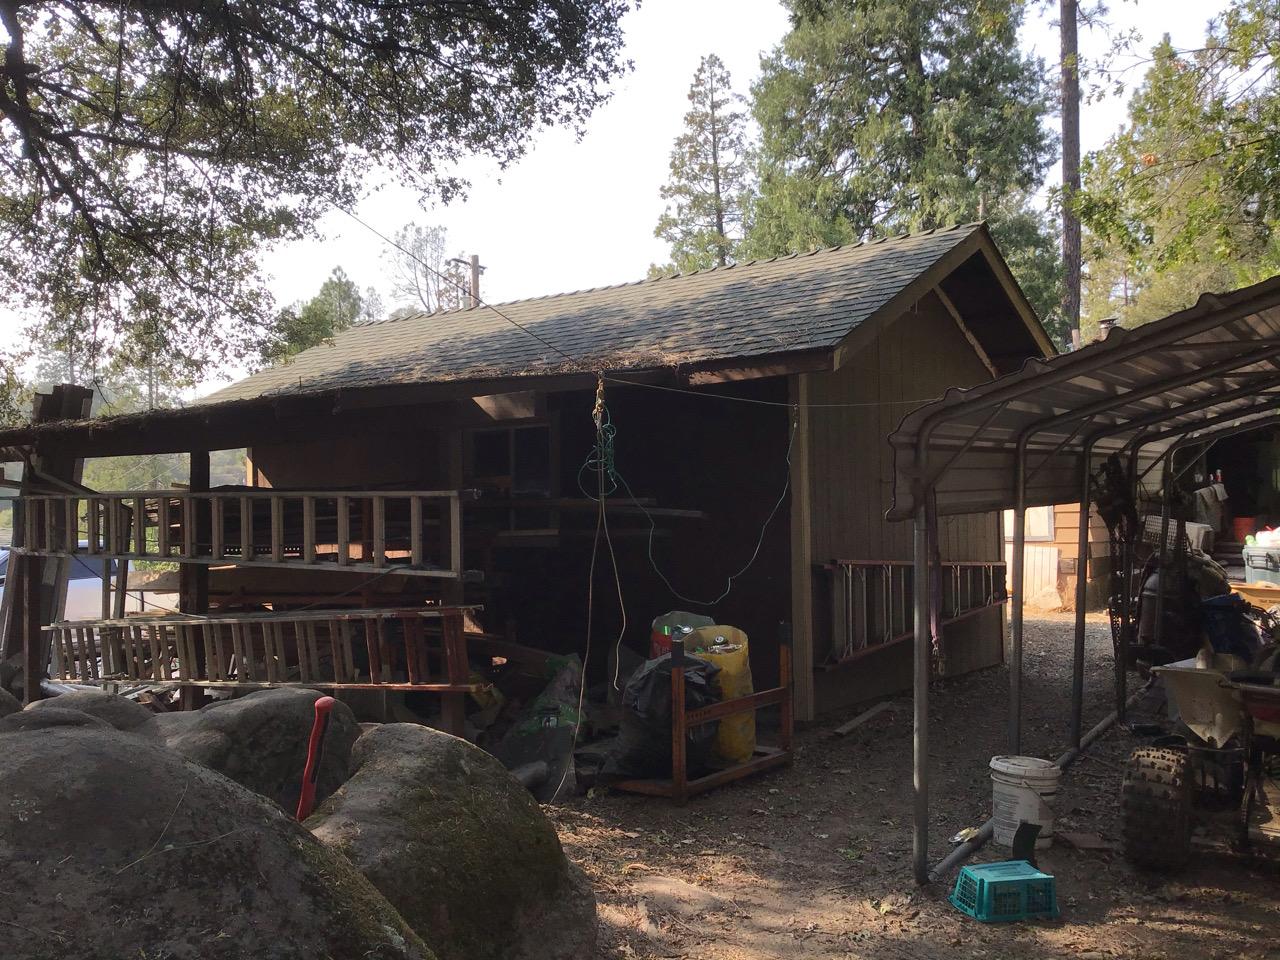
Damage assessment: no_damage